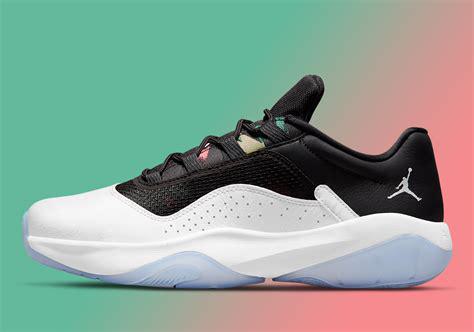
Brand: Jordan
Model: 11 Cmft